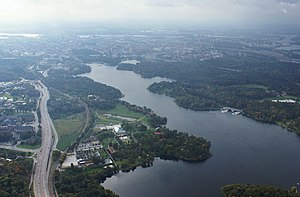
Brunnsviken
Brunnsviken, set fra helikopter mod syd og Stockholm. Bergianska trädgården ses midt i billedet, og til venstre Roslagsvägen.
Brunnsviken er en 3,5 km lang, 0,4–0,5 km bred brakvandssø på kommunegrænsen mellem kommunerne Solna og Stockholm i Sverige. Gennem den smalle Ålkistan har Brunnsviken forbindelse med Saltsjön. Ved Brunnsvikens vestre bred ligger Haga slott, Hagaparken og det svenske hovedkontor til SAS. På den østre bred ligger flere institutioner som hører til Stockholms universitet. Brunnsviken har siden 1994 været en del af Nationalstadsparken. Omkredsen er 12 km, og rundt om Brunnsviken er der en lang række intressante bygninger og anlæg. Midt i 1700-tallet havde Gustav 3. af Sverige planer om at skabe et sammenhængende bælte af engelsk inspirerede parker omkring søen.